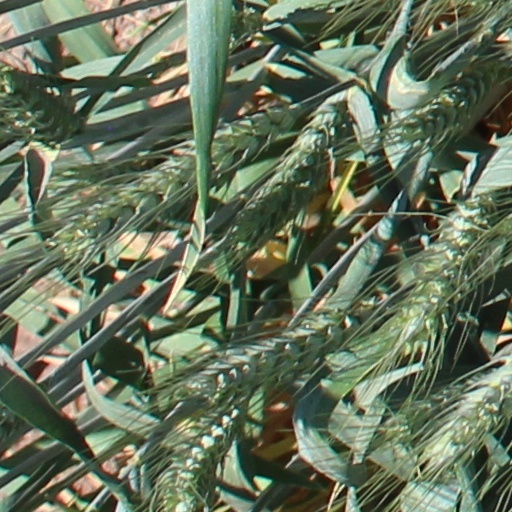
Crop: wheat